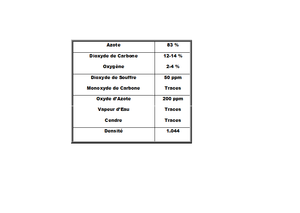
Concentration typique d'un gaz inerte
À bord de certains navires, tels que les pétroliers et les chimiquiers, se trouve un système de gaz inerte. Ces systèmes permettent de produire et d’introduire des gaz inertes dans les cuves de cargaison de manière à rendre l’atmosphère ininflammable, et limiter ainsi tout risque d’incendie ou d’explosion.